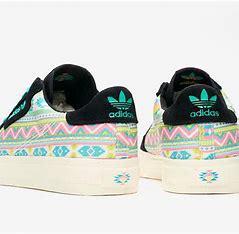
Brand: Adidas
Model: Arizona